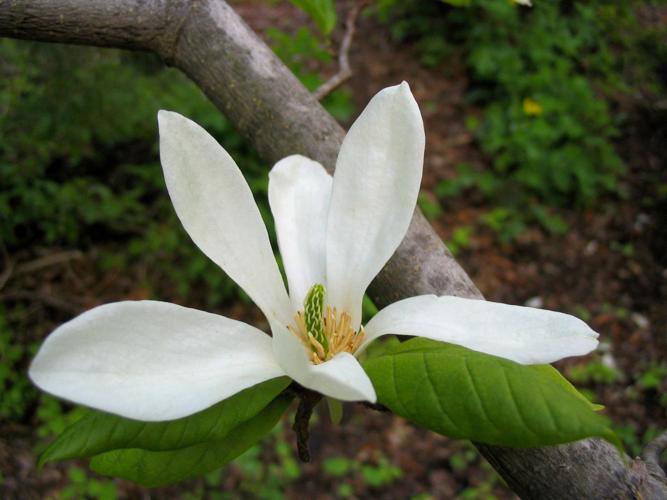
Label: magnolia